Low Memorial Library

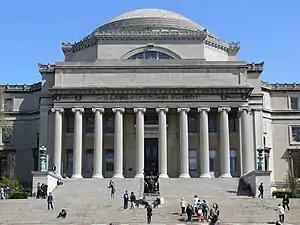
Low Memorial Library in April 2012

The Low Memorial Library (nicknamed Low) is a building at the center of Columbia University's Morningside Heights campus in Upper Manhattan in New York City. The building, located near 116th Street between Broadway and Amsterdam Avenue, was designed by Charles Follen McKim of the firm McKim, Mead & White. The building was constructed between 1895 and 1897 as the university's central library, although it has contained the university's central administrative offices since 1934. Columbia University president Seth Low funded the building with $1 million (equivalent to $ million in ) and named the edifice in memory of his father, Abiel Abbot Low. Low's facade and interior are New York City designated landmarks, and the building is also designated as a National Historic Landmark.